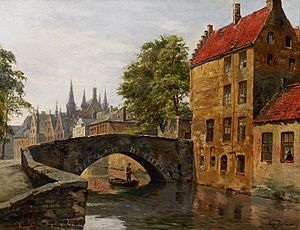
August Fischer
Brügge malet af August Fischer i 1905